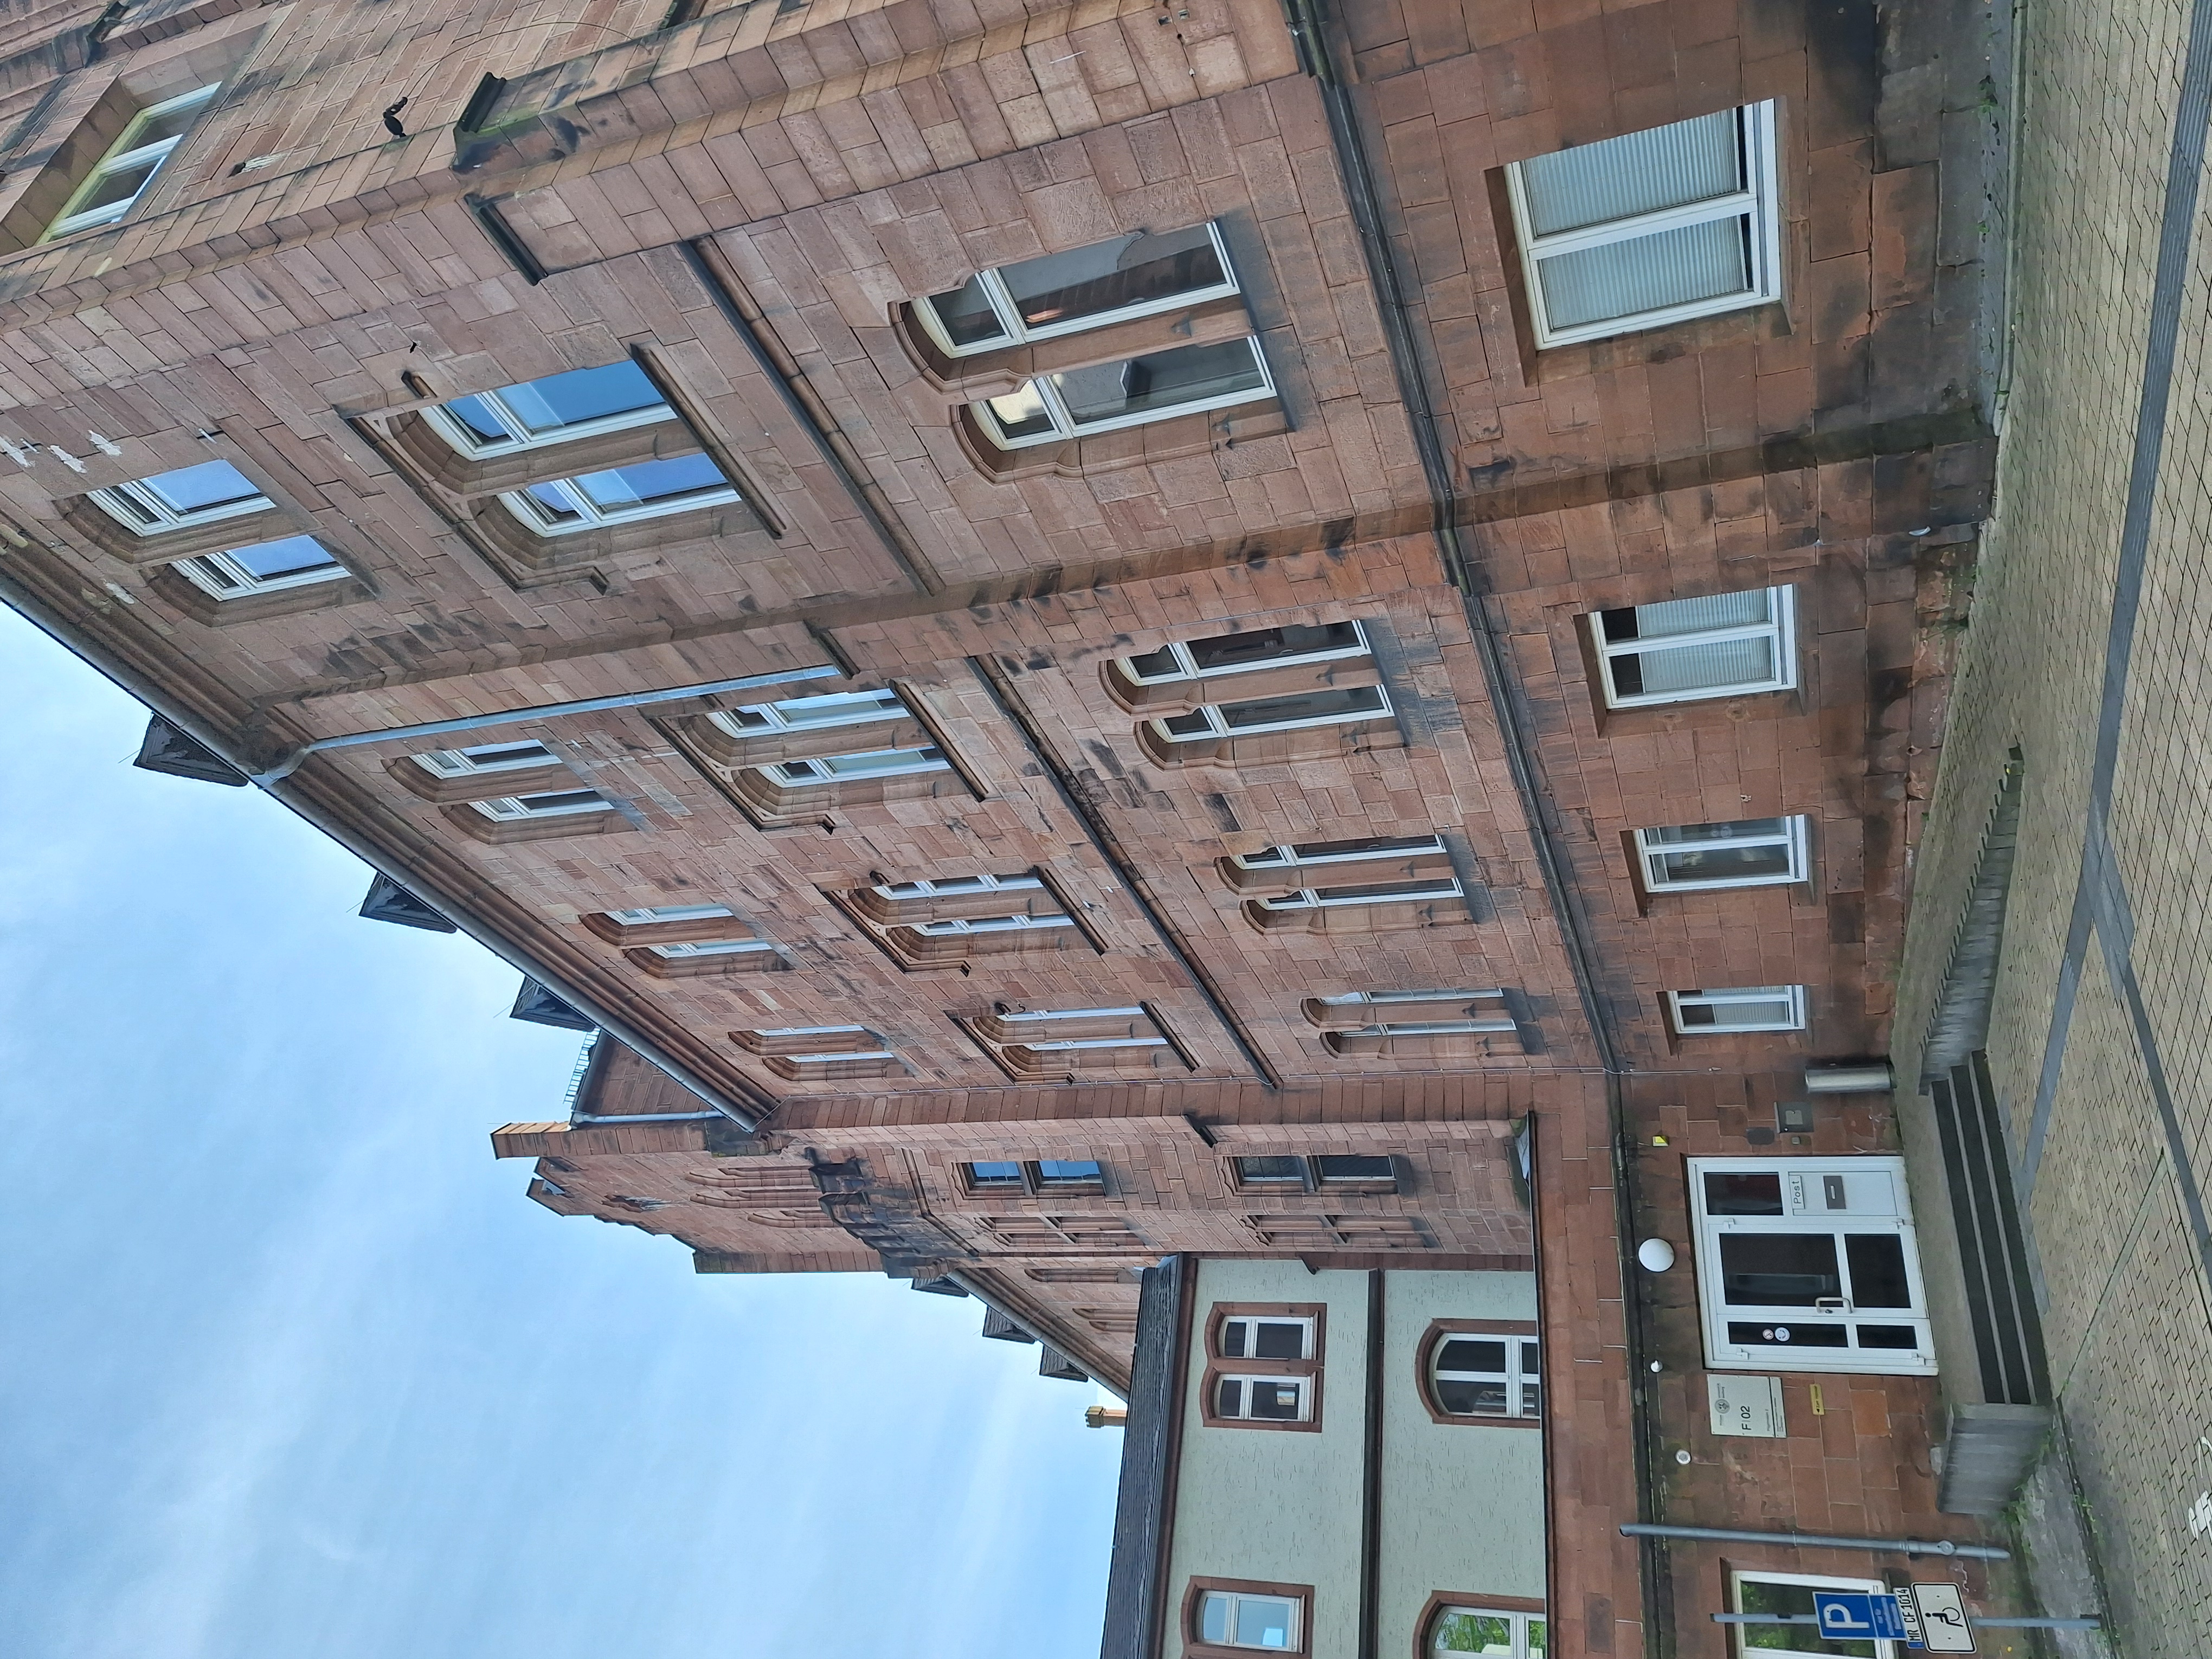
Building: Pilgrimstein 2